Gaza City

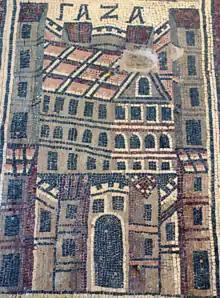
Depiction of a Gaza building in the Byzantine Umm ar-Rasas mosaics, circa 8th century AD during the Abbasid Caliphate

In Gaza was captured by Arab Muslim forces under Amr ibn al-As, in the years following the Battle of Ajnadayn between the Byzantine Empire and the Rashidun Caliphate in central Palestine. It was captured by Amr's forces about three years later. Believed to be the site where Muhammad's great-grandfather Hashim ibn Abd Manaf was buried, Gaza was not destroyed and its inhabitants were not attacked by Amr's army despite the city's stiff and lengthy resistance, though its Byzantine garrison was massacred.